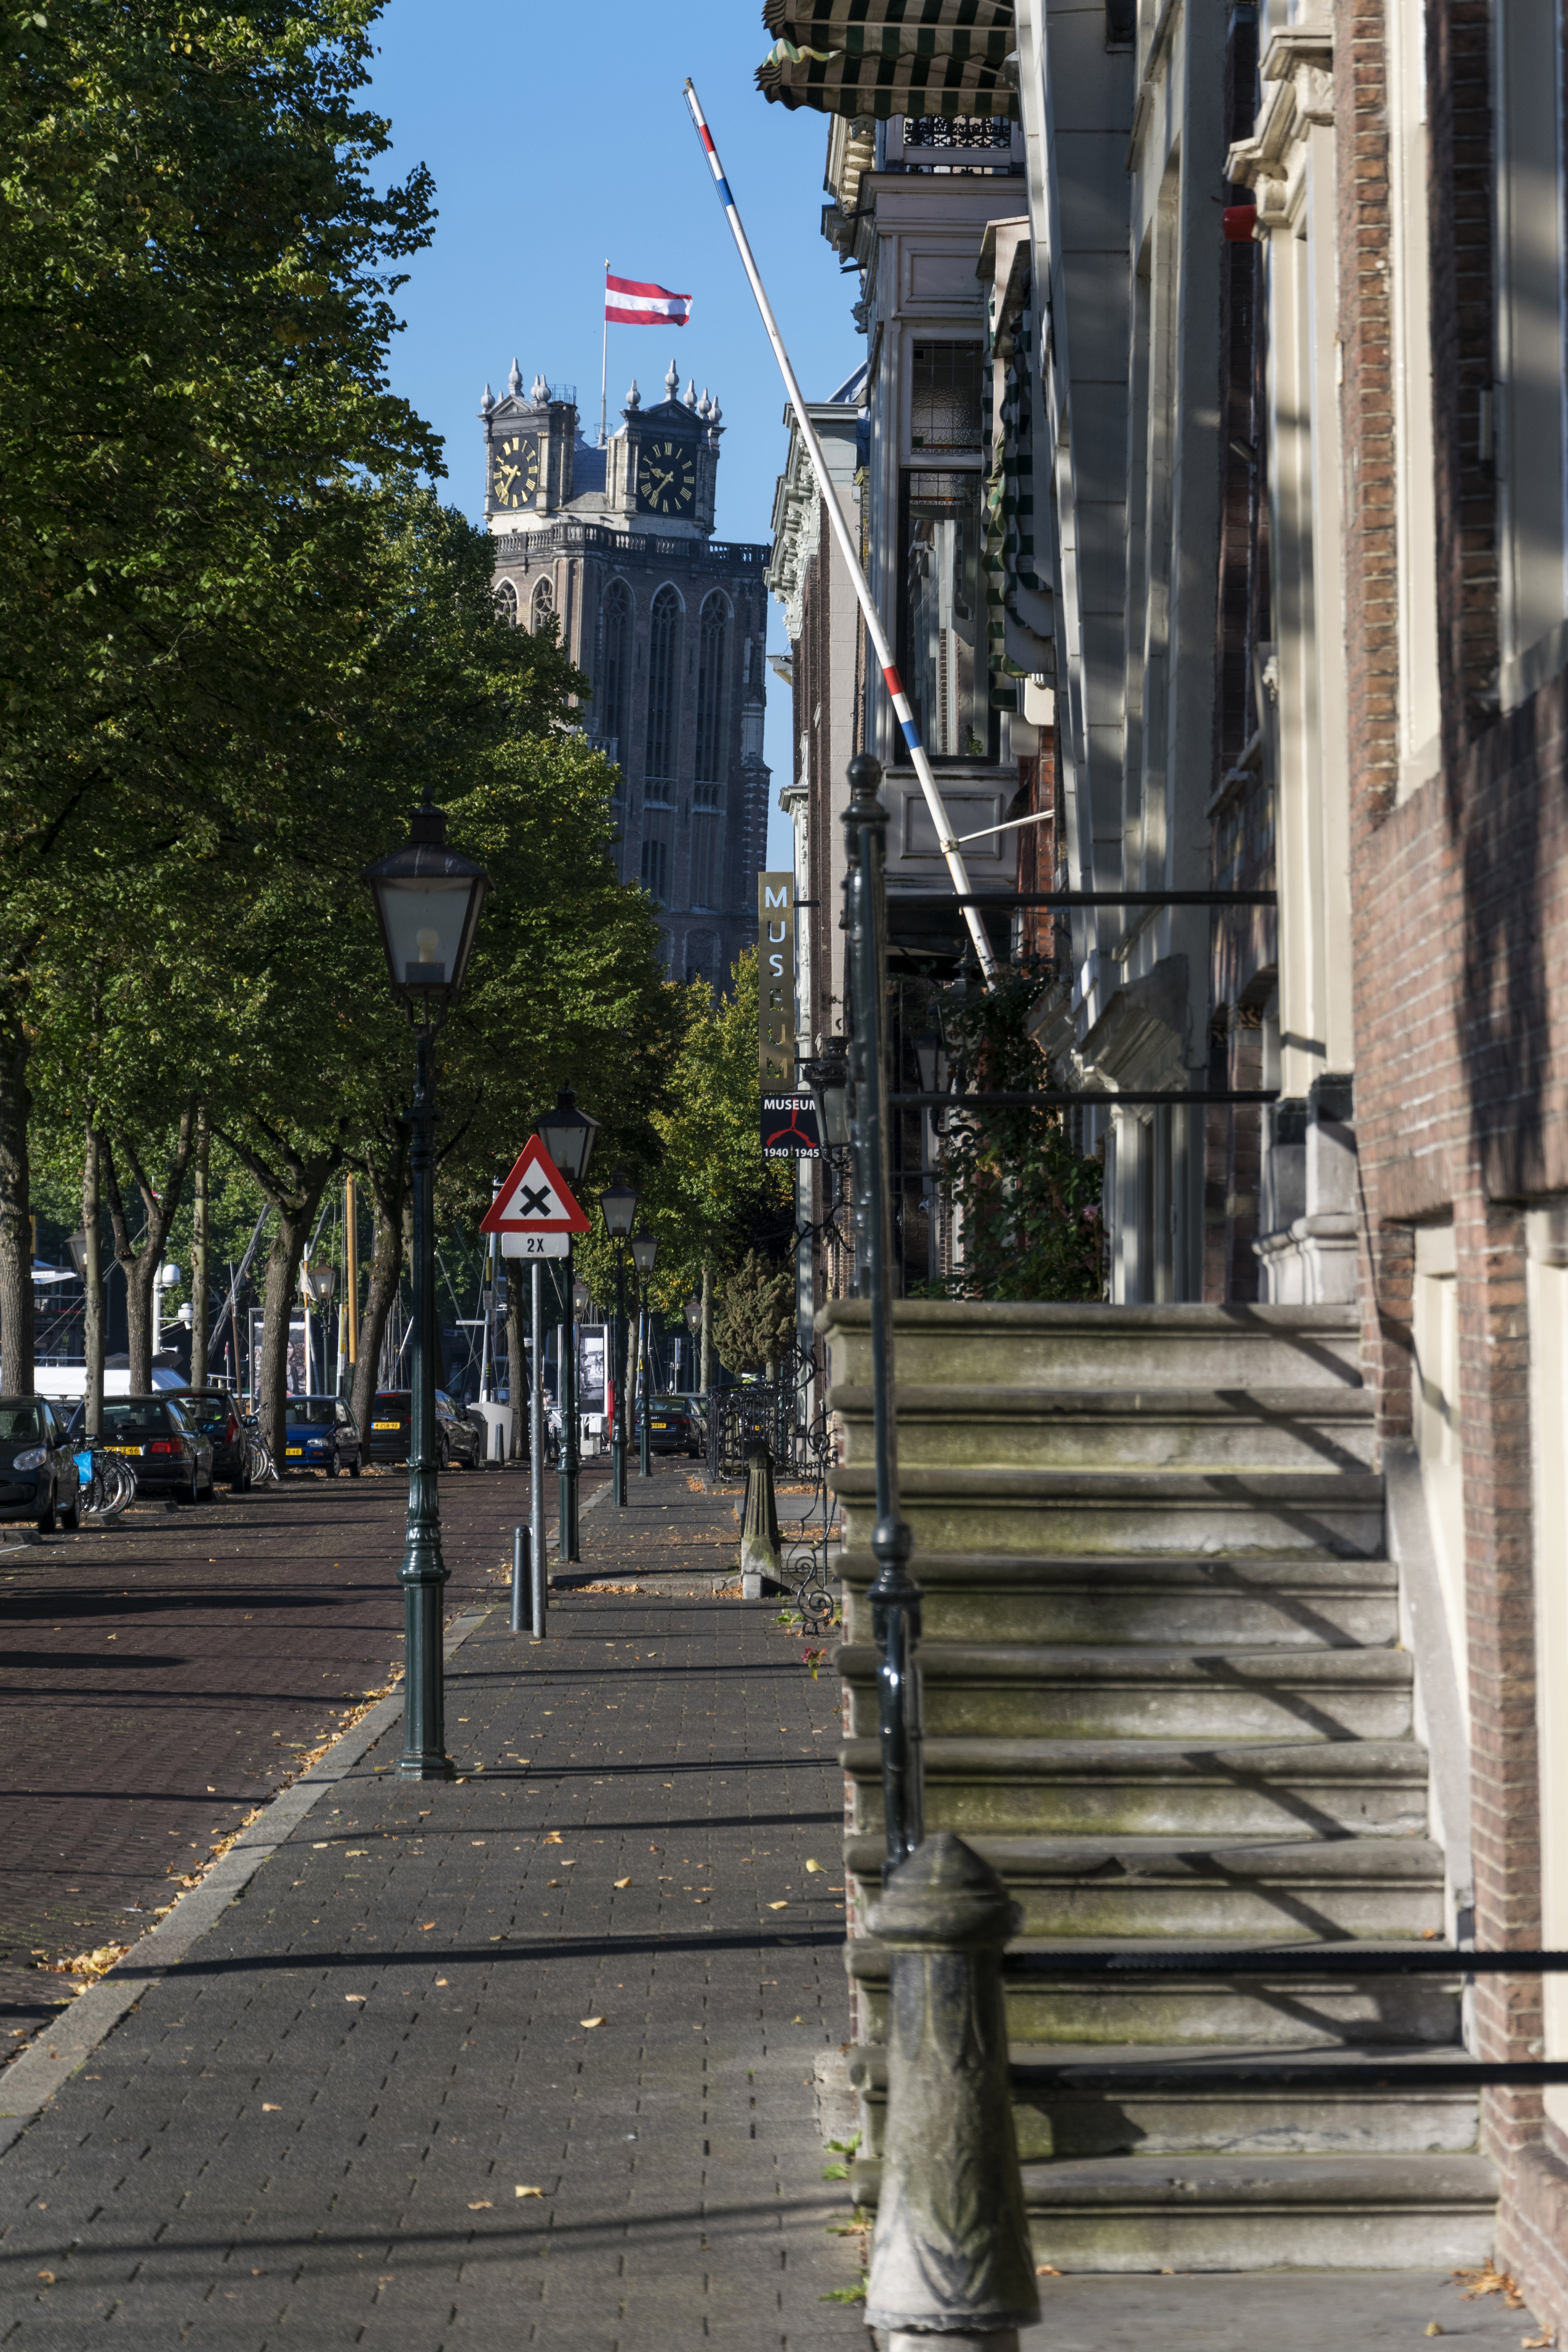
outdoor, pedestrian, road, street, town, building, city, downtown, transport, nikon, historic, lane, lighting, nederland, netherlands, infrastructure, outdoorphotography, urbanphotography, paulvandevelde, pdvandevelde, padagudaloma, dordrecht, stadsfotografie, grotekerk, onzelievevrouwekerk, nederlandinfotos, historisch, nieuwehaven, pedestrian crossing, urban area, human settlement